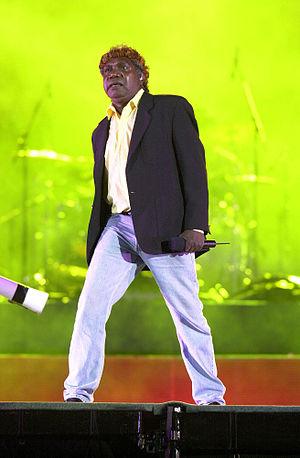
Mandawuy Yunupingu, né le 17 septembre 1956 à Yirrkala, et mort dans cette ville le 2 juin 2013, est un musicien australien. Son nom aborigène est Gutjuk. Mandawuy signifie "né de l'argile".